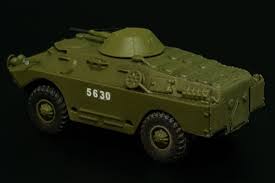
Label: BTR